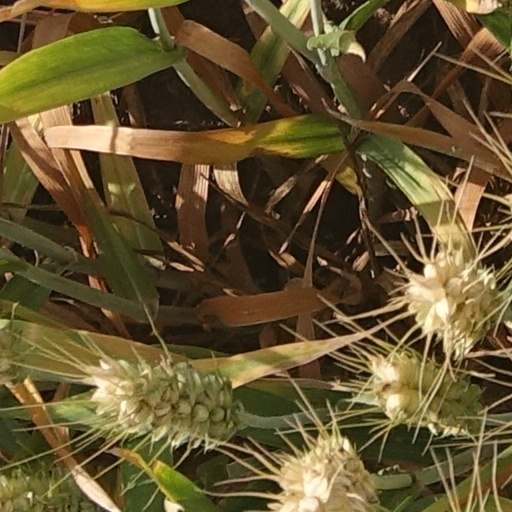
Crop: wheat